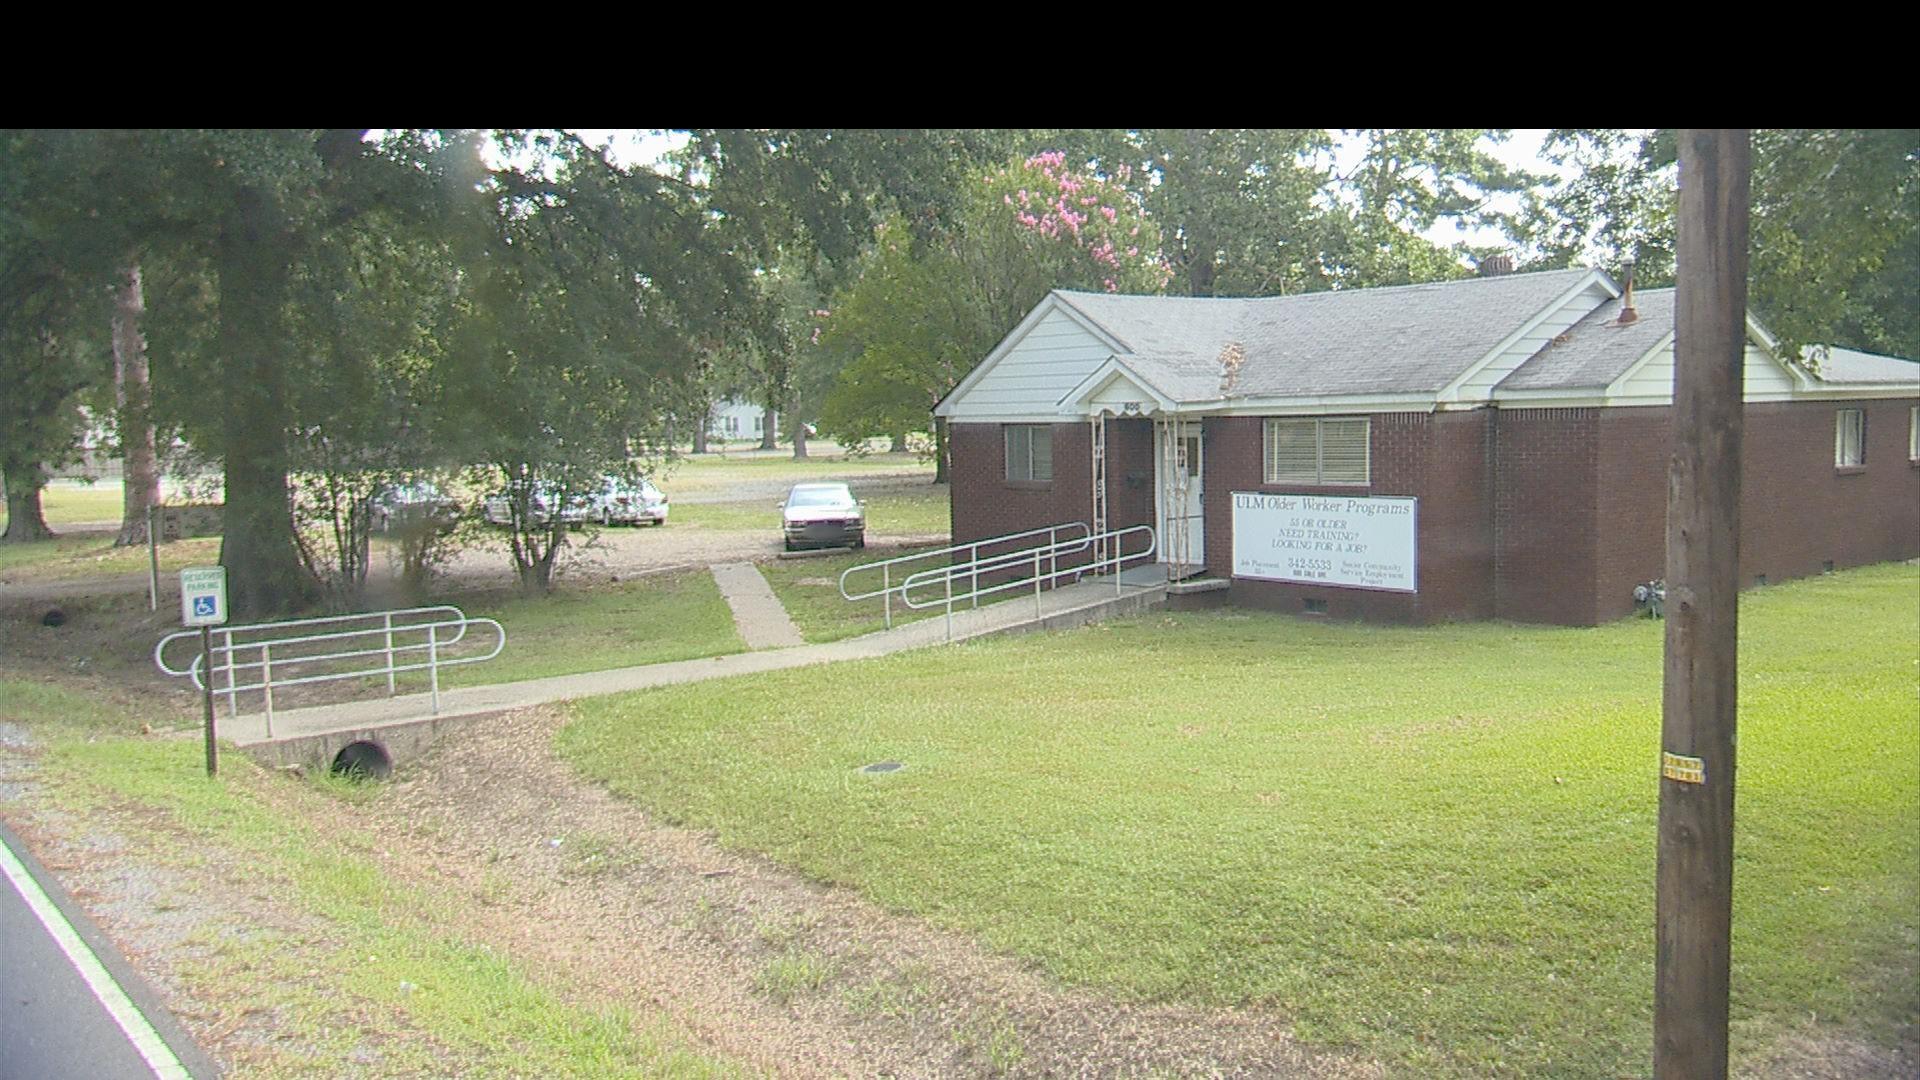
Feature: Wheelchair
State: Louisiana
Country: United States
Date: 2014-07-10T09:46:16.223000+00:00